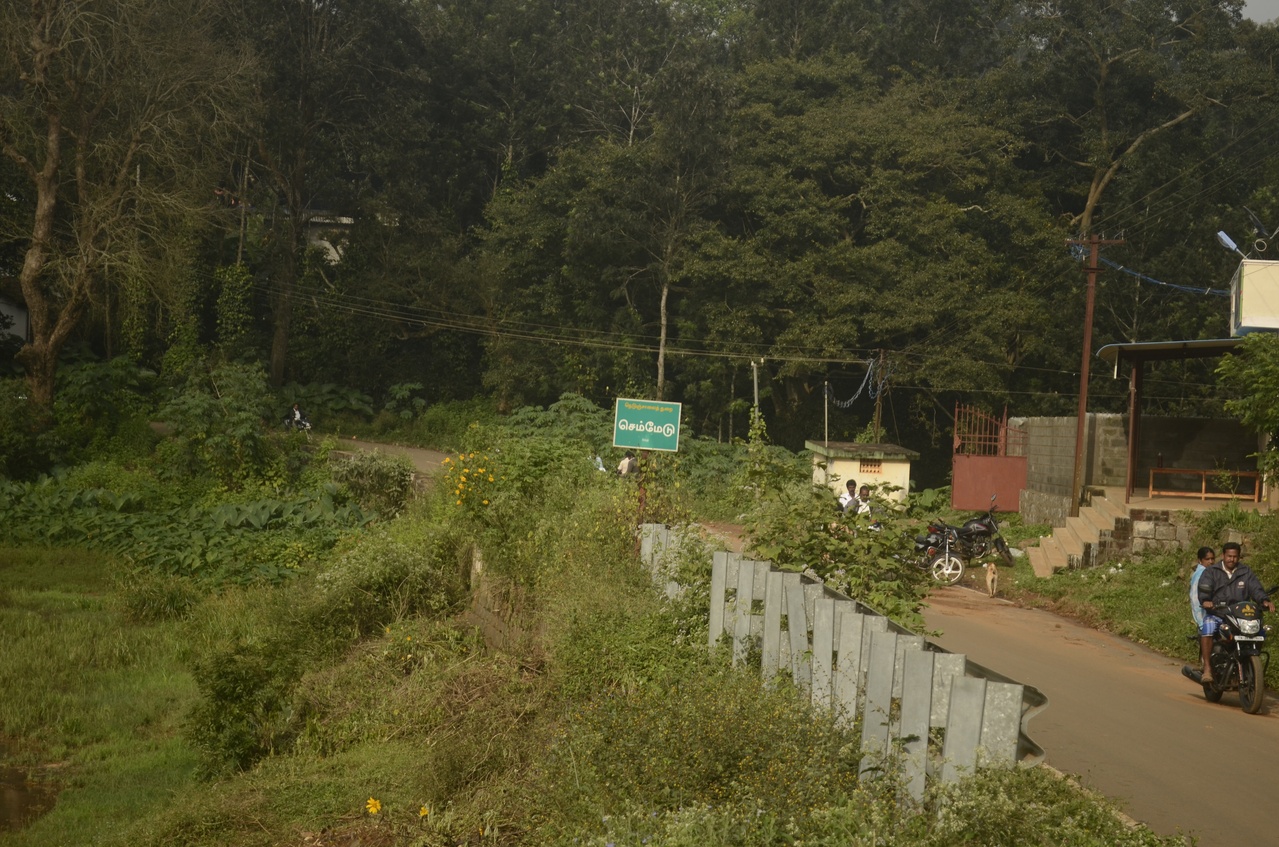
Semmedu (செம்மேடு) village surroundings in Kolli hills